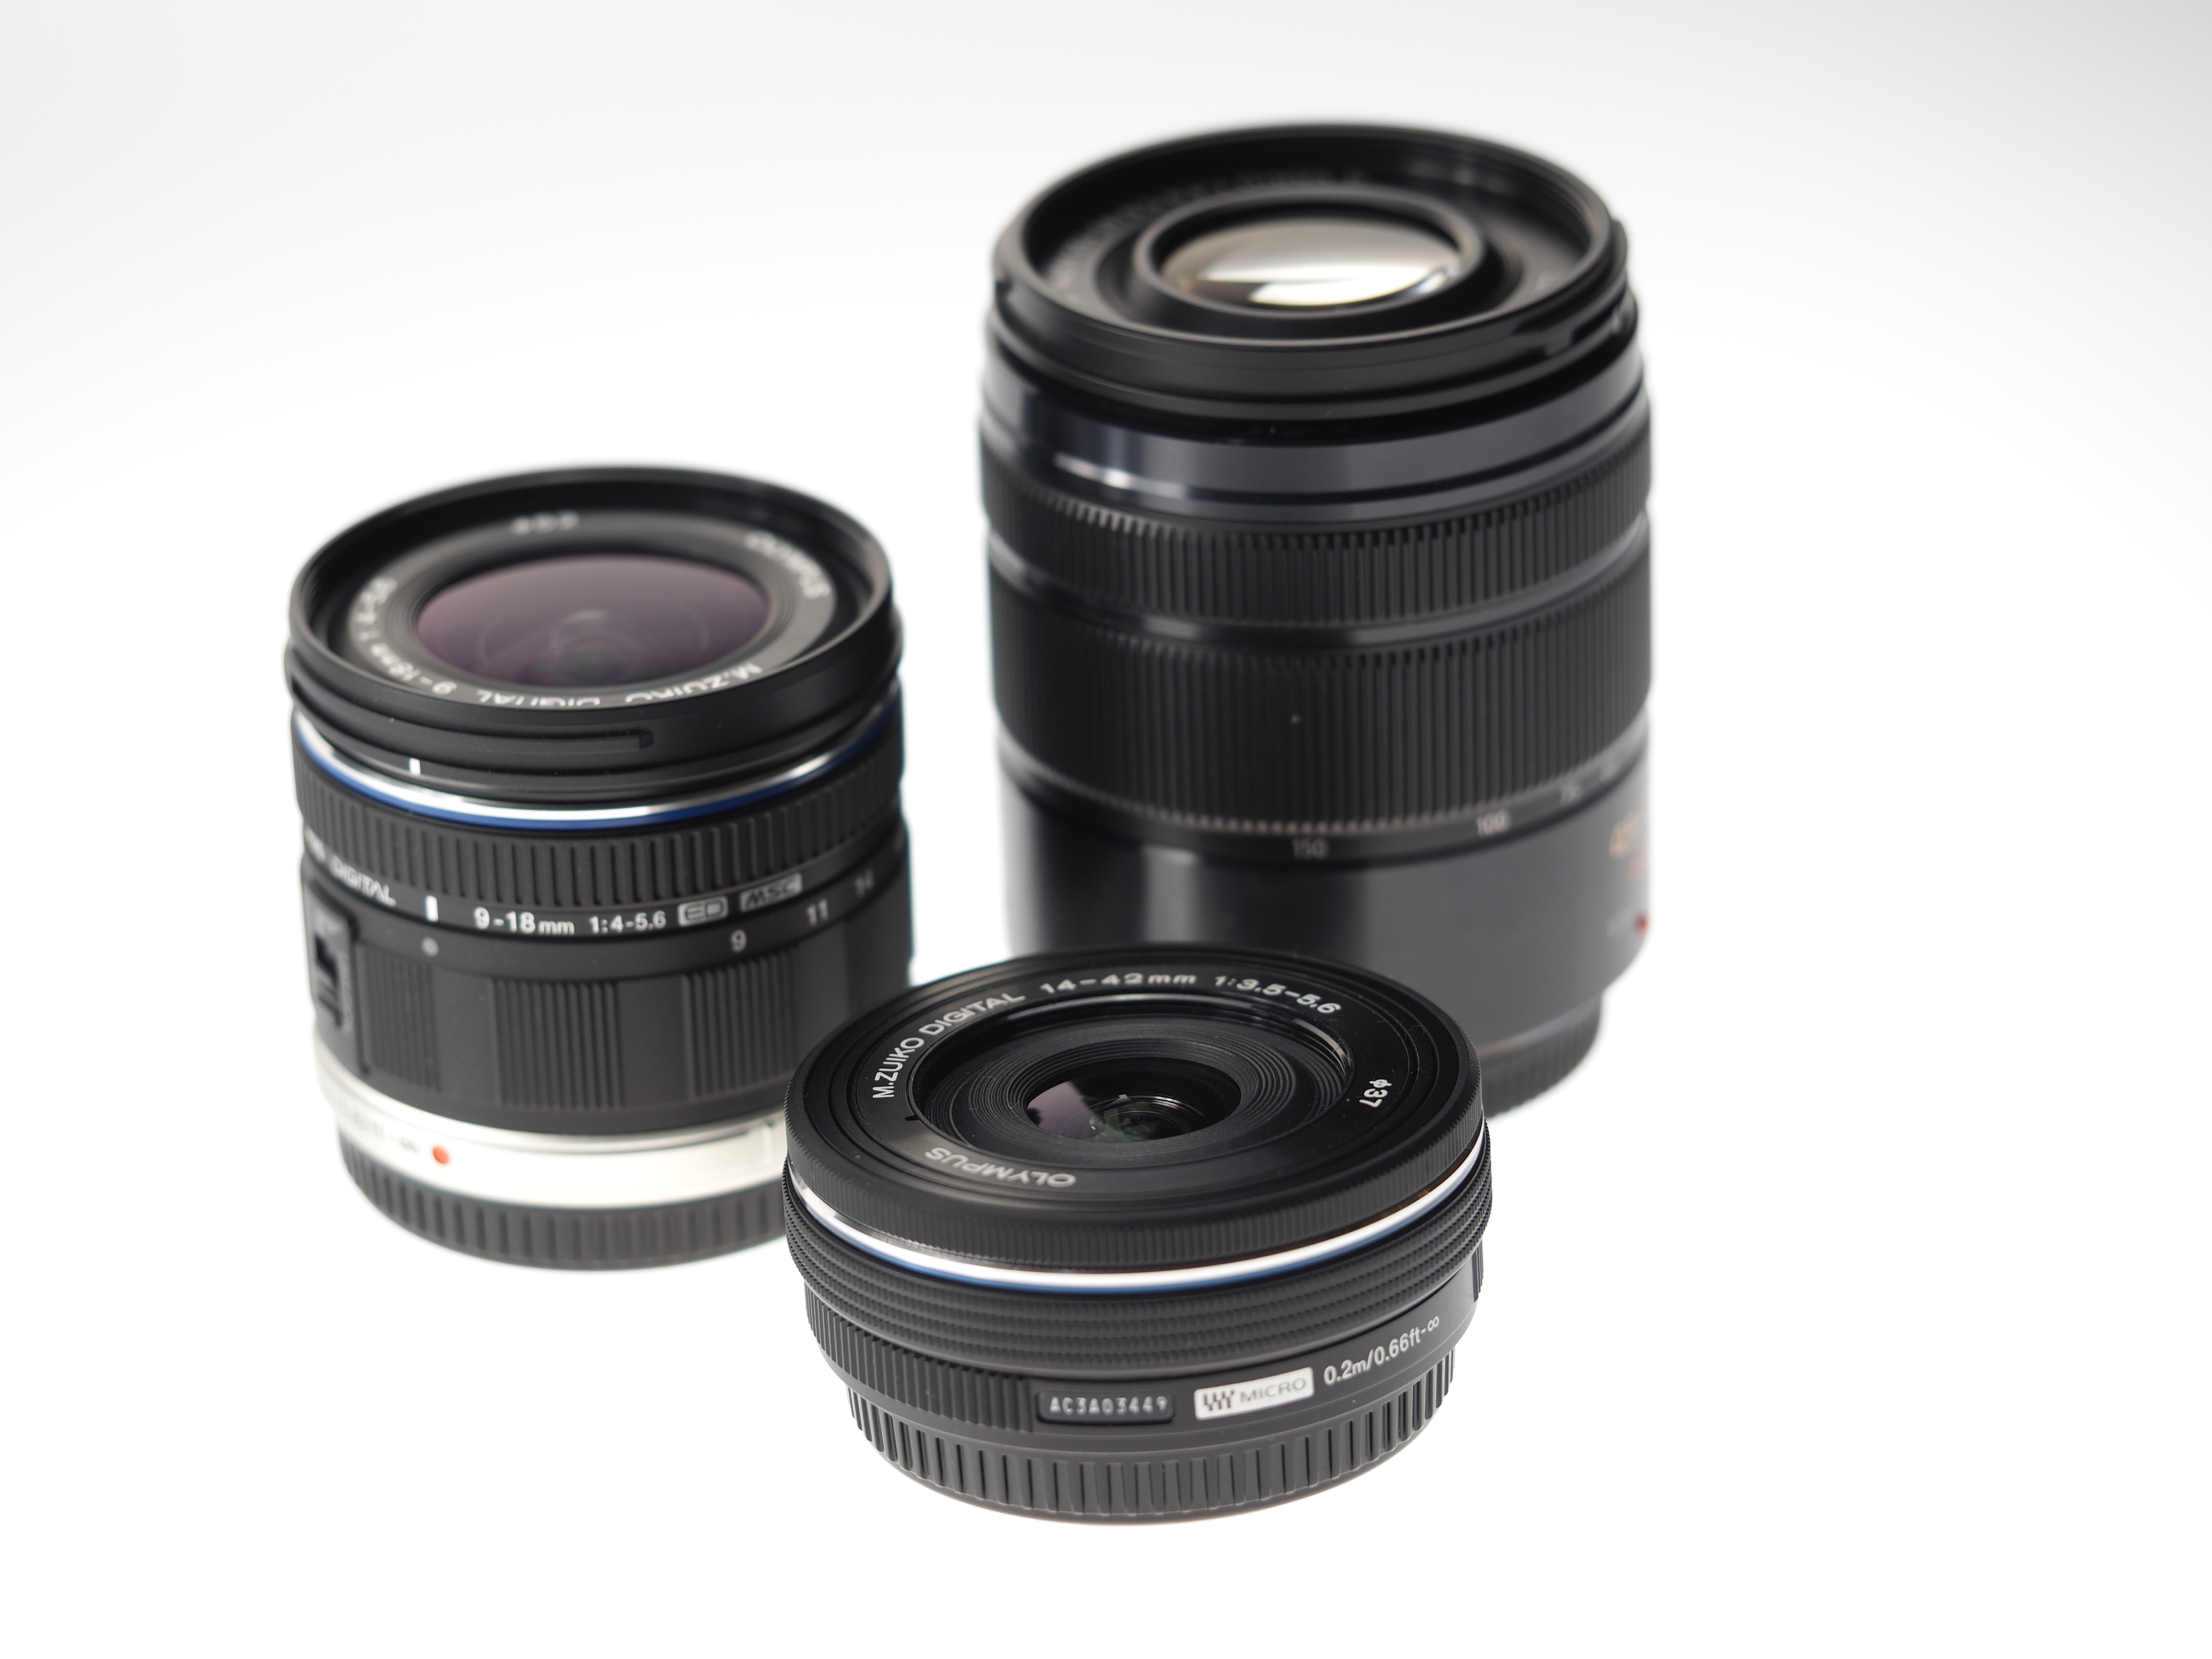
camera, photography, wheel, lens, macro, digital camera, camera lens, lenses, telephoto lens, photo accessories, cameras optics, teleconverter, canon ef 75 300mm f 4 5 6 iii, camera lenses